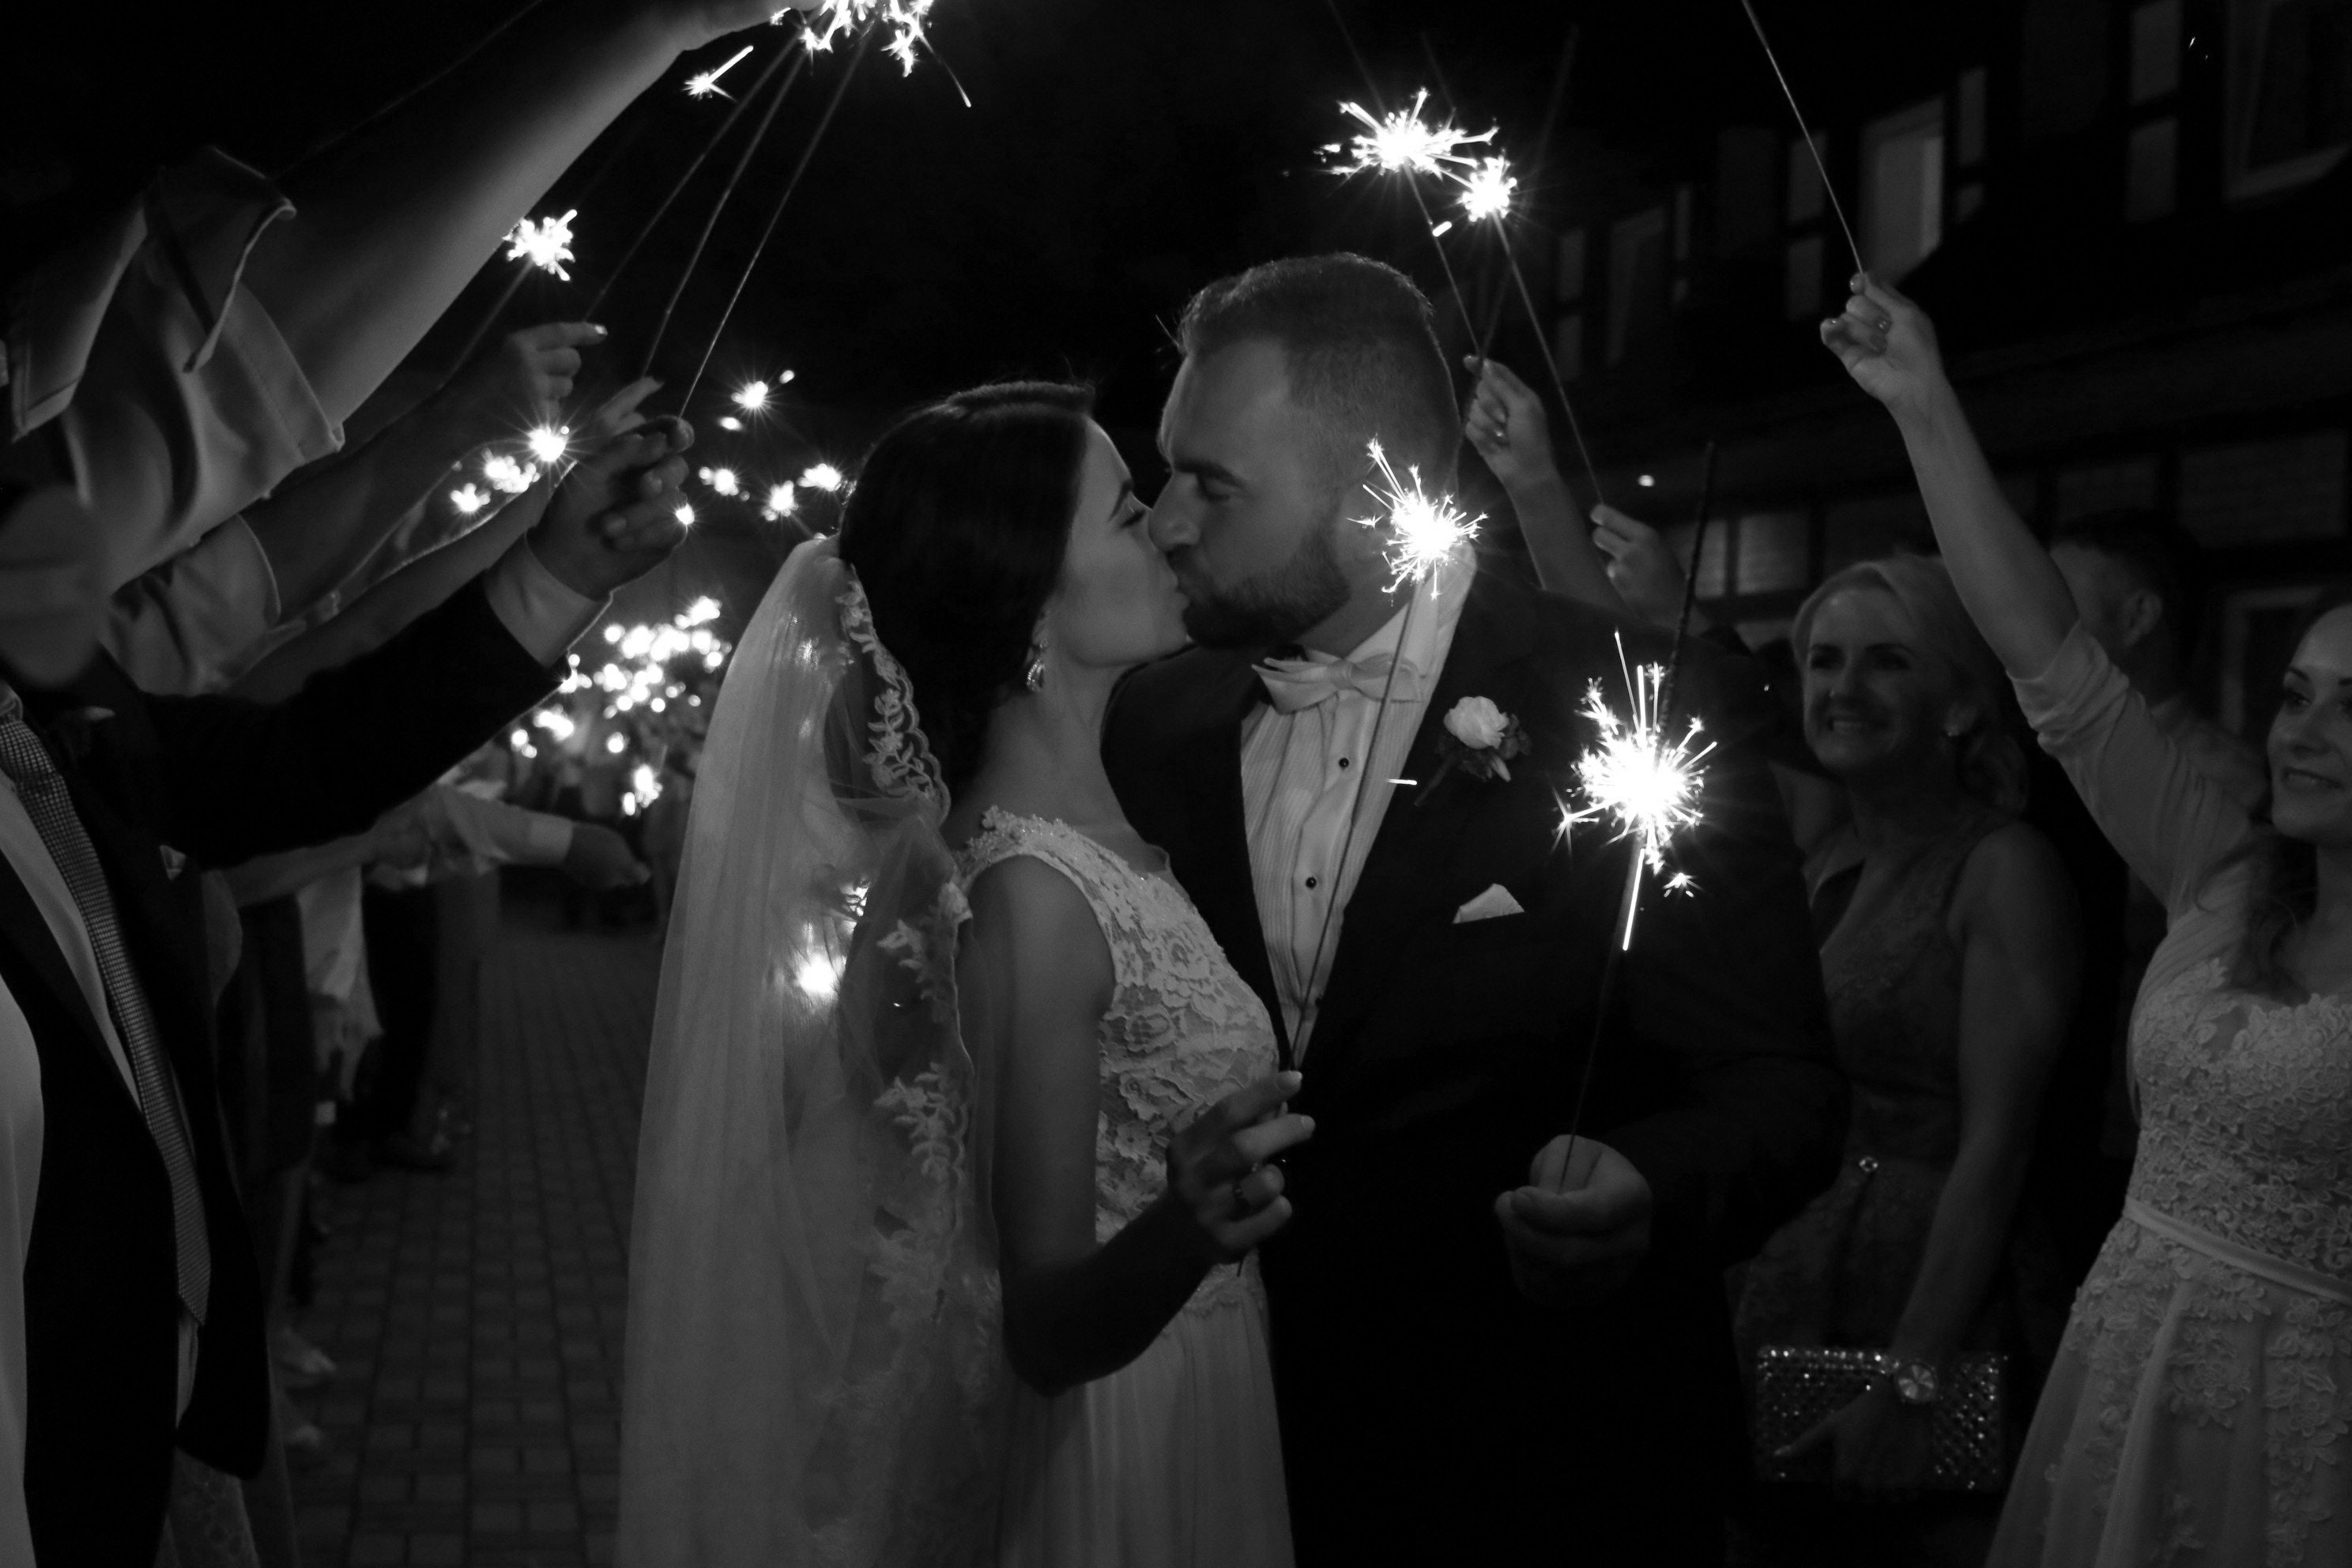
photograph, sparkler, white, black, black and white, ceremony, monochrome, monochrome photography, event, wedding, party supply, snapshot, photography, marriage, interaction, bride, wedding reception, dress, fun, flash photography, darkness, wedding dress, party, gesture, style, fashion accessory, happy, suit, bridal clothing, formal wear, love